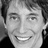
Emotion: happy